Bălți International Airport

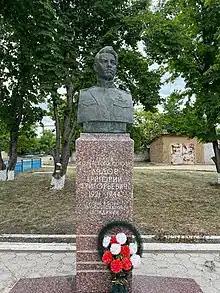
Monument to Grigori Leadov in Singureni, opposite the town hall of Singureni

The name of the Bălți-Leadoveni airport comes from the old name of the former village of Leadoveni (Corlăteni), into which the villages Singureni and Corlăteni were merged in 1966. The name Leadoveni was given in 1945 to the village of Corlăteni (also called Strymba) in honour of Grigori Lyadov, who, during an aeroplane crash, steered the falling plane away from the houses in Singureni and Corlăteni villages. A monument has been erected at the site of his death in Singureni. The Balti Leadoveni airport is now located on the territory of the village of Corlăteni. During World War II, the territory of Singureni village was the main military airfield in Moldova: the Bălți-Singureni airfield. It was home to IAP 55 (later named IAP 16) from Kropyvnytskyi with 5 advanced airfields in the Moldavian SSR and the Ukrainian SSR. Also during World War II, Kampfgeschwader 27 and Kampfgeschwader 51 from Landsberg am Lech formed from Kampfgeschwader 255 were stationed at the airfield in Singureni.